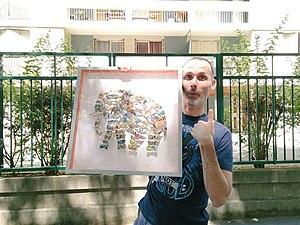
Sébastien Moro et son Prix Maya 2019
Le Prix Maya, créé en 2019, est la première récompense littéraire animaliste de France. Contrairement au Goncourt des animaux qui récompense un roman ou un essai qui met à l'honneur les animaux, le Prix Maya a, quant à lui, pour but de mettre en valeur les ouvrages de fiction faisant avancer la cause animale. Deux catégories existent depuis sa première édition en 2019, une pour les romans et l'autre pour les bandes-dessinées. En 2020 une catégorie Littérature Jeunesse est ajoutée.
Les Paupières des poissons est une bande dessinée humoristique de vulgarisation scientifique sur la vie des animaux aquatiques, créée en 2018 par Fanny Vaucher, autrice suisse de bande dessinée et illustratrice, et Sébastien Moro, vulgarisateur scientifique et conférencier en éthologie. L'ouvrage, qui s'appuie sur une bibliographie de plus de 80 études scientifiques, est préfacé par la biologiste Monica Biondo et publié aux éditions La Plage.